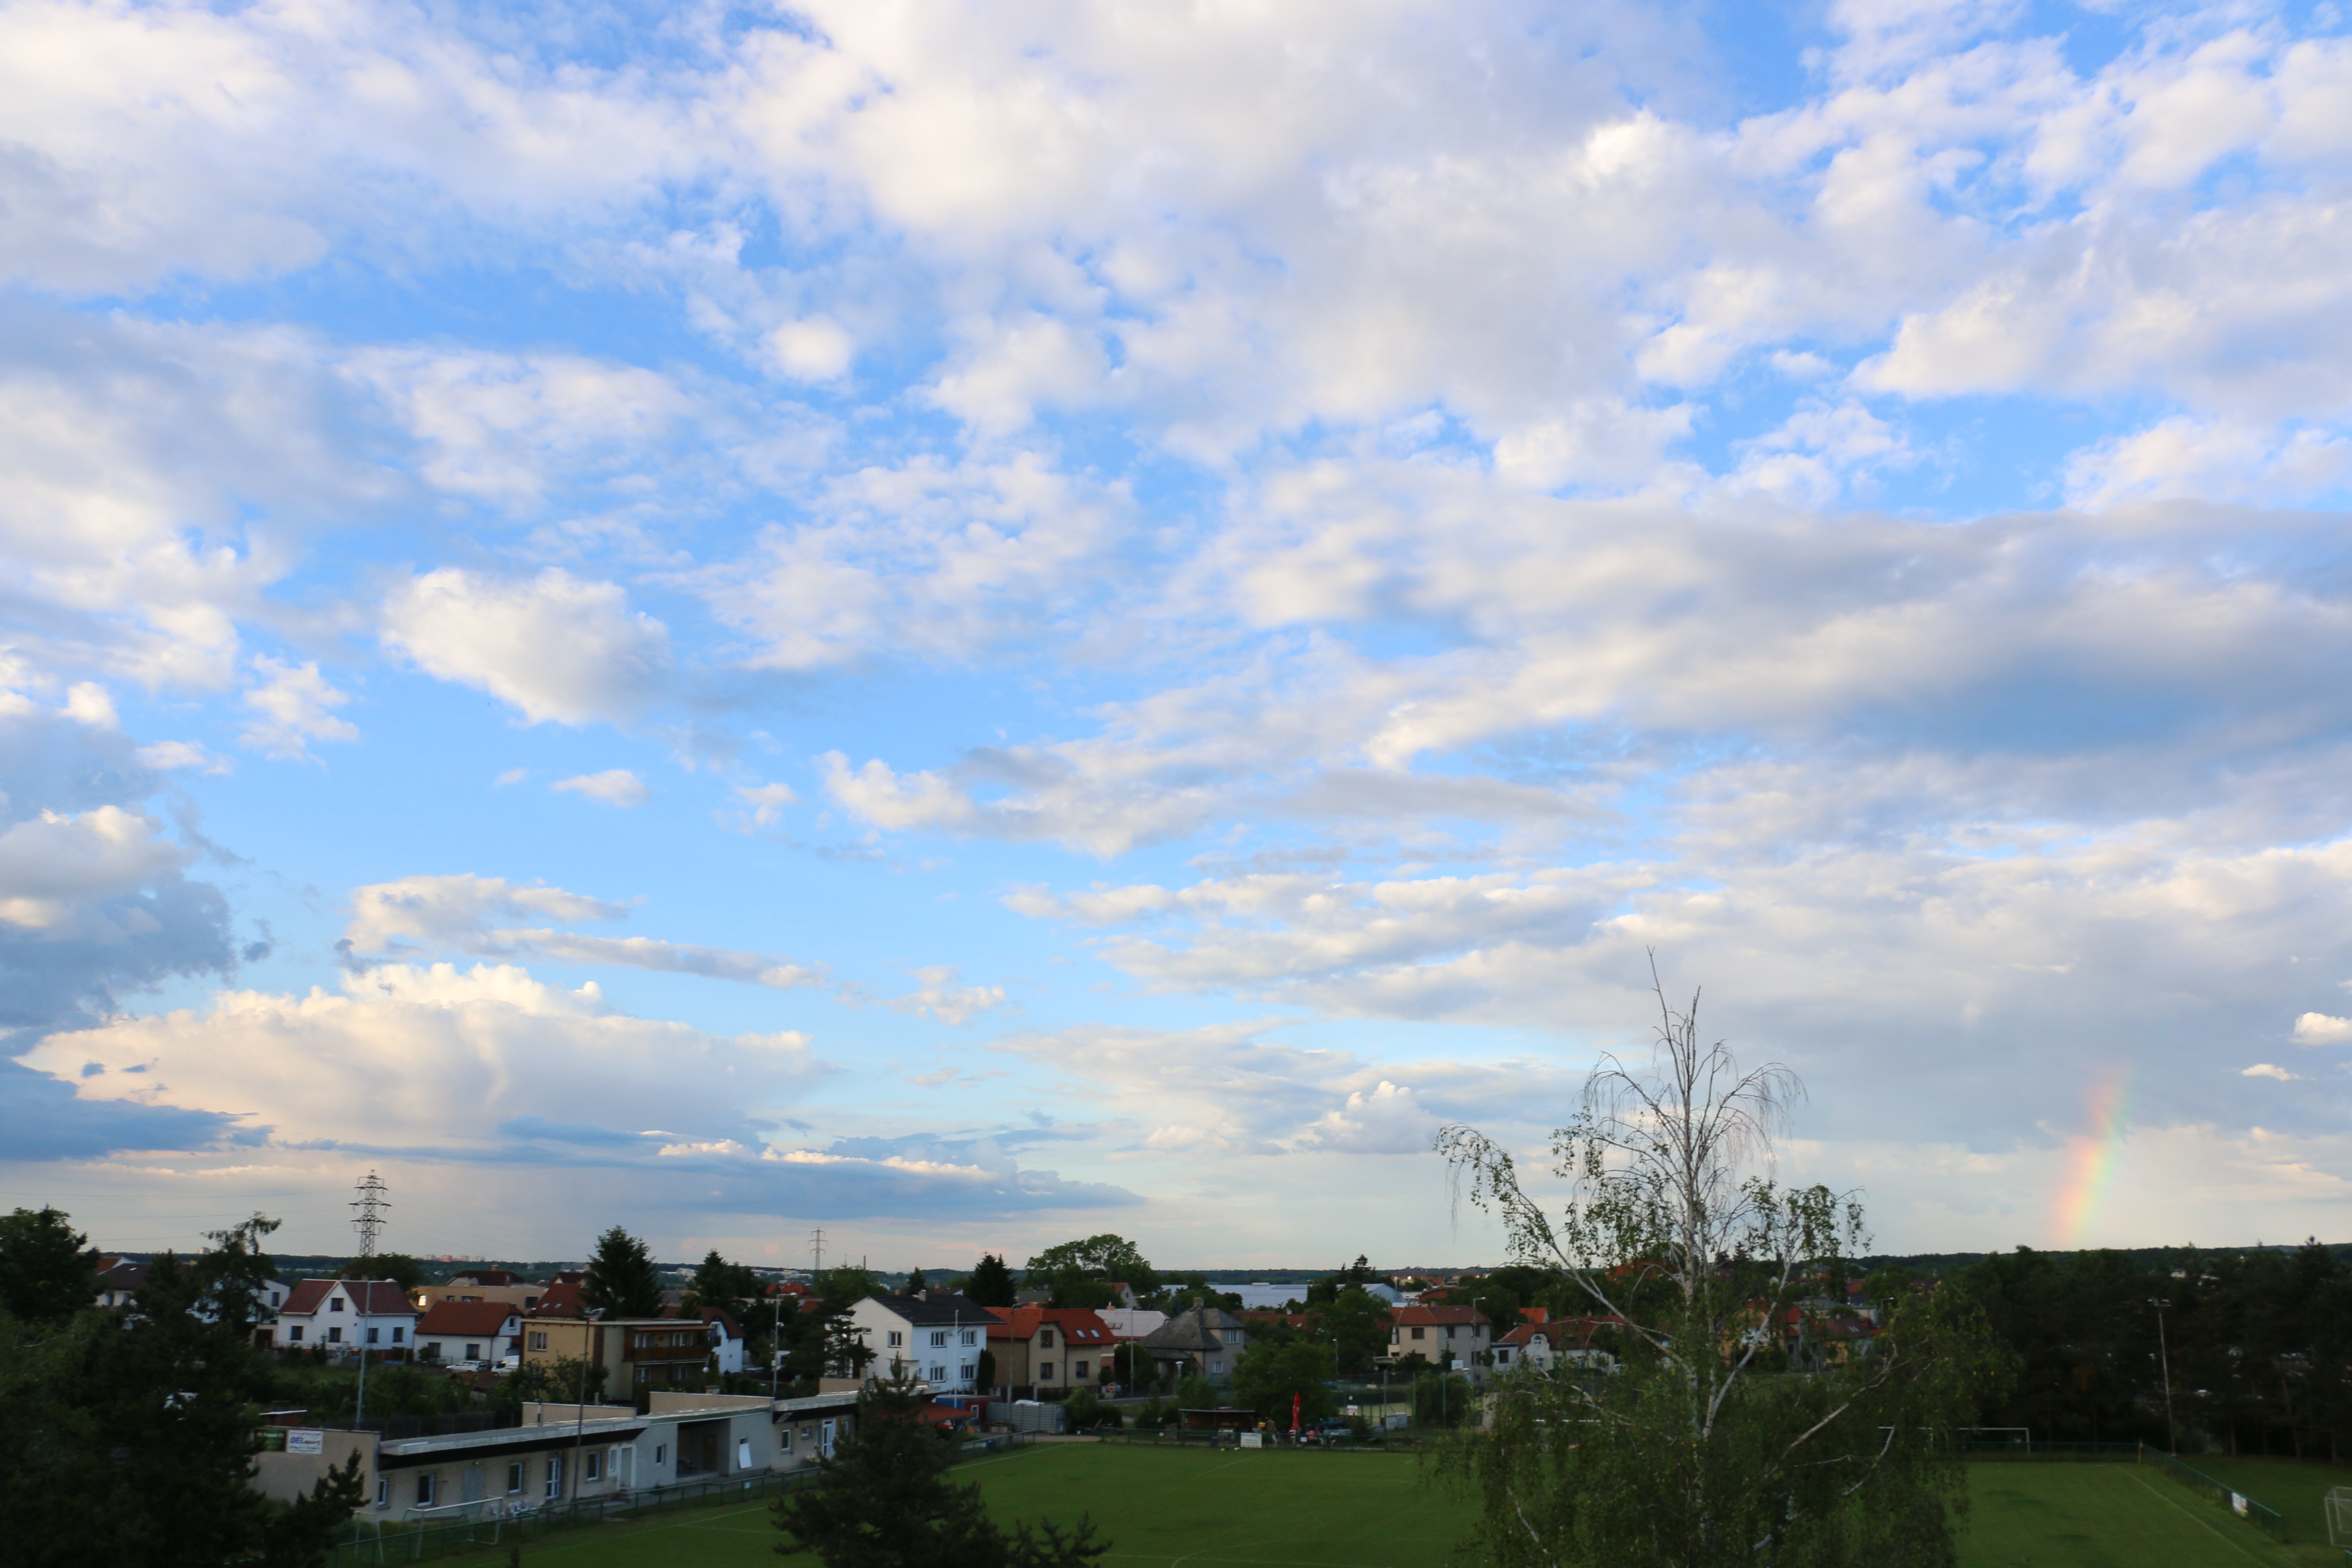
horizon, cloud, sky, sunset, skyline, field, sunlight, morning, city, cityscape, dusk, evening, rural area, meteorological phenomenon, residential area, atmosphere of earth